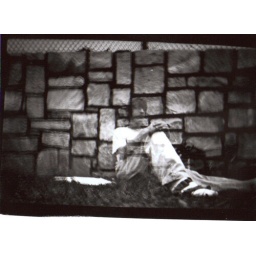
Double exposure: Me sitting against a brick wall disapearing with my bag and book beside me